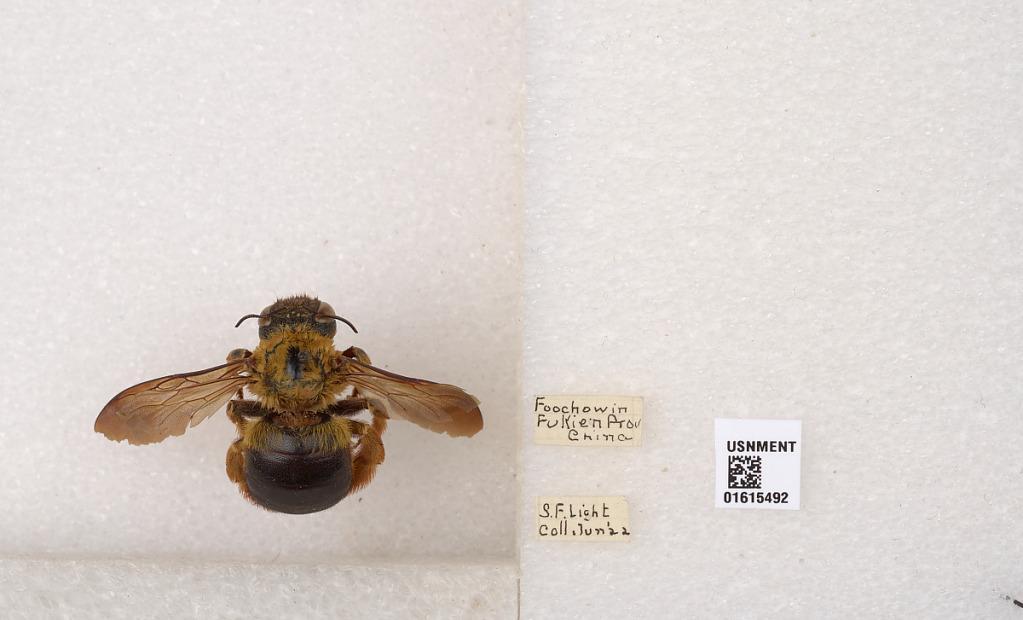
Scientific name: Xylocopa (Koptortosoma) sinensis Smith
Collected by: S. Light
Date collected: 1922-6-1
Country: China
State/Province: Fujian
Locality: Foochow